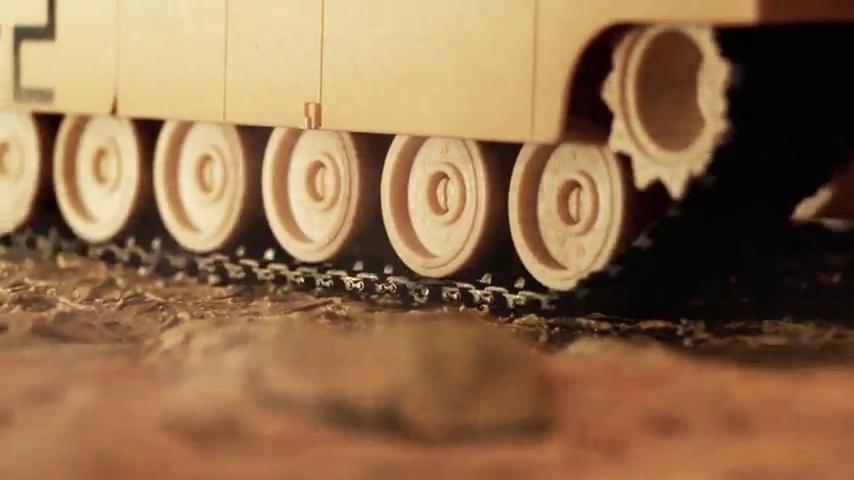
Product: Click N' Play Military Logistics Transport Unit 16 Piece Play Set with Accessories.
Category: Toys & Games | Toy Figures & Playsets
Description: COLLECT THEM ALL Also available from Click N’ Play; military army base, command center, military navy dinghy boats, combat, and rescue helicopters, army tank, military action figure sets, military vehicles, and more.
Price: $18.99
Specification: ProductDimensions:12.8x4.5x4inches|ItemWeight:1.1pounds|ShippingWeight:1.1pounds(Viewshippingratesandpolicies)|ASIN:B076KR4JTB|Itemmodelnumber:CNP1326|Manufacturerrecommendedage:36months-10years